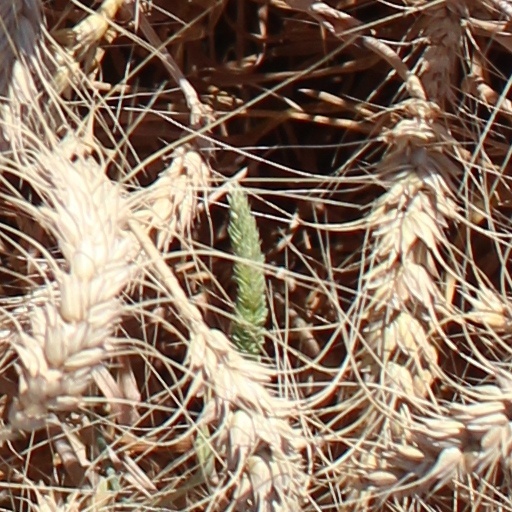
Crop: wheat